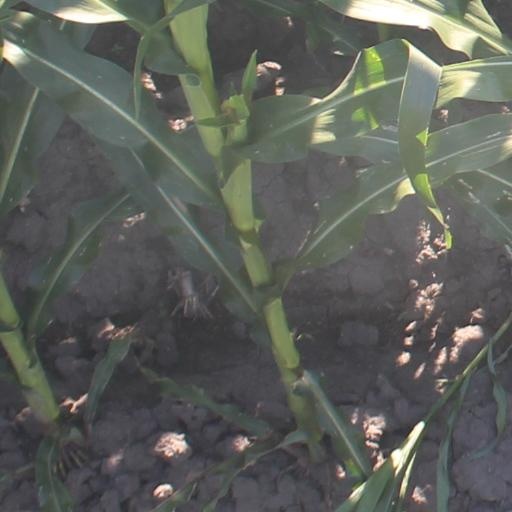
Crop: maize; corn